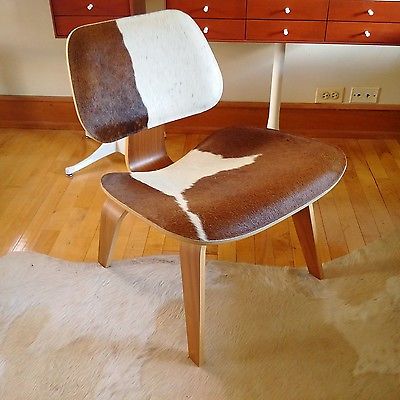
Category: chair